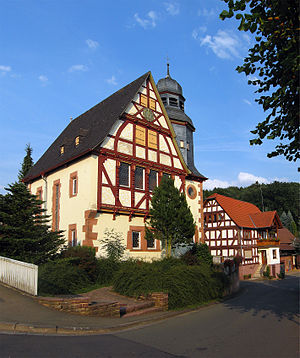
Stadtallendorf / Geografi / Inddeling
Stadtallendorf er en by i Landkreis Marburg-Biedenkopf i den tyske delstat Hessen, 18 Kilometer øst for Marburg.